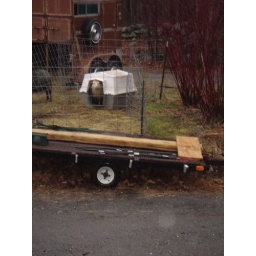
Sheep in the dog house